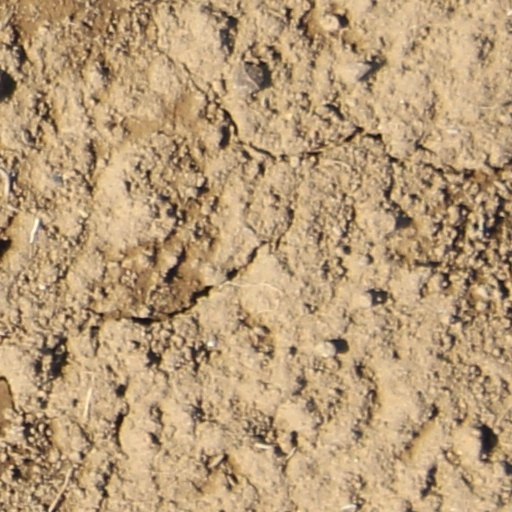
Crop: wheat